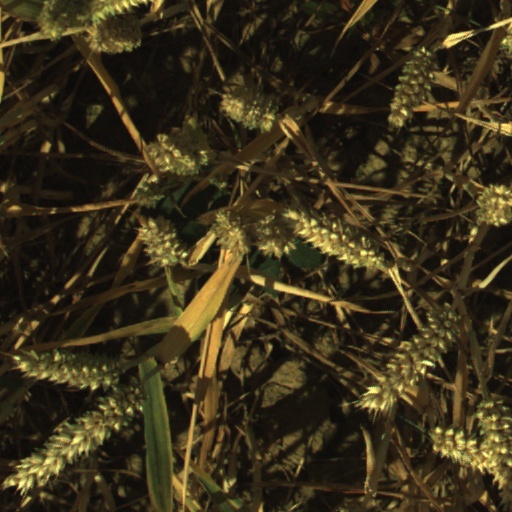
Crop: wheat